Eric Coates

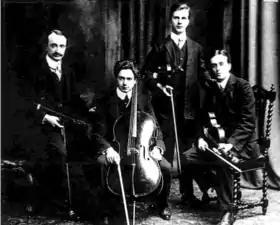
The Hambourg Quartet, 1908: l. to r. Jan and Boris Hambourg, Orry Corjeac and Eric Coates

In 1908 Coates's studies at the RAM came to an unexpected end when Tertis had to drop out of a tour of South Africa as a member of the Hambourg Quartet, a leading string ensemble; he arranged for Coates to be invited to fill the vacancy. Coates resigned his scholarship at the academy and joined the tour. At about this time he began to be troubled by pain in his left hand and numbness in his right, which were symptoms of the neuritis that affected him throughout the remaining eleven years of his career as a violist. After working with the Hambourg Quartet, Coates was violist of the Cathie and Walenn quartets.